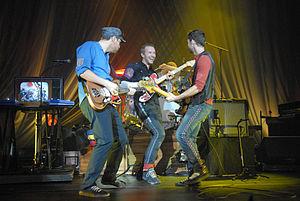
Coldplay est un groupe britannique créé en 1996.